List of cruisers of the United States Navy

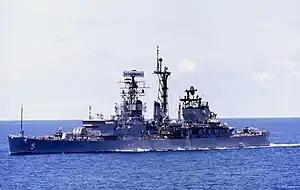
USS "Oklahoma City" (CLG-5)

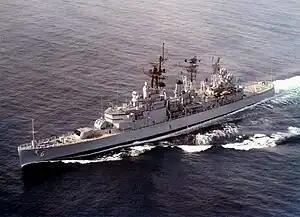
USS "Providence" (CLG-6)

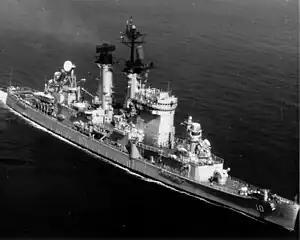
USS "Albany" (CG-10)

The last ship to be assigned a hull number in the Heavy and Light Cruiser sequence would be the 1950s era nuclear powered "Long Beach", though this ship would be assigned another number and designation under the guided missile cruiser hull classification before launch.